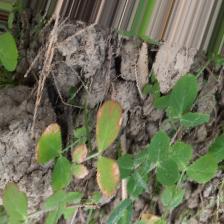
Label: Ascochyta blight